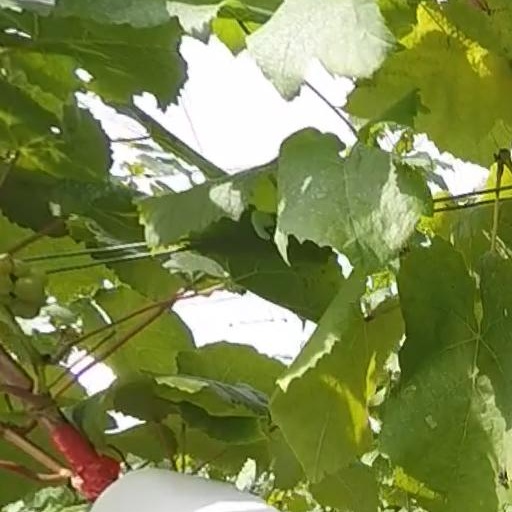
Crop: grape